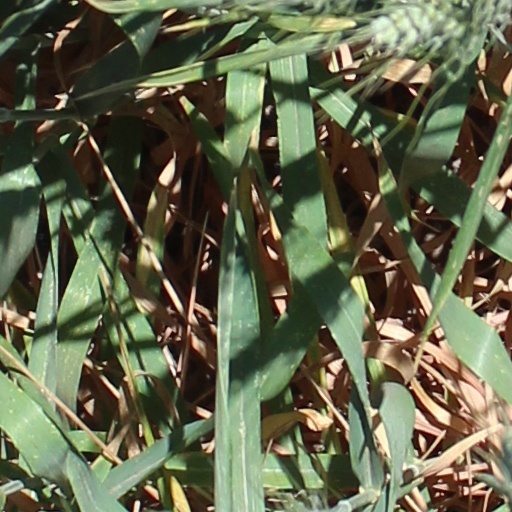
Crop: wheat